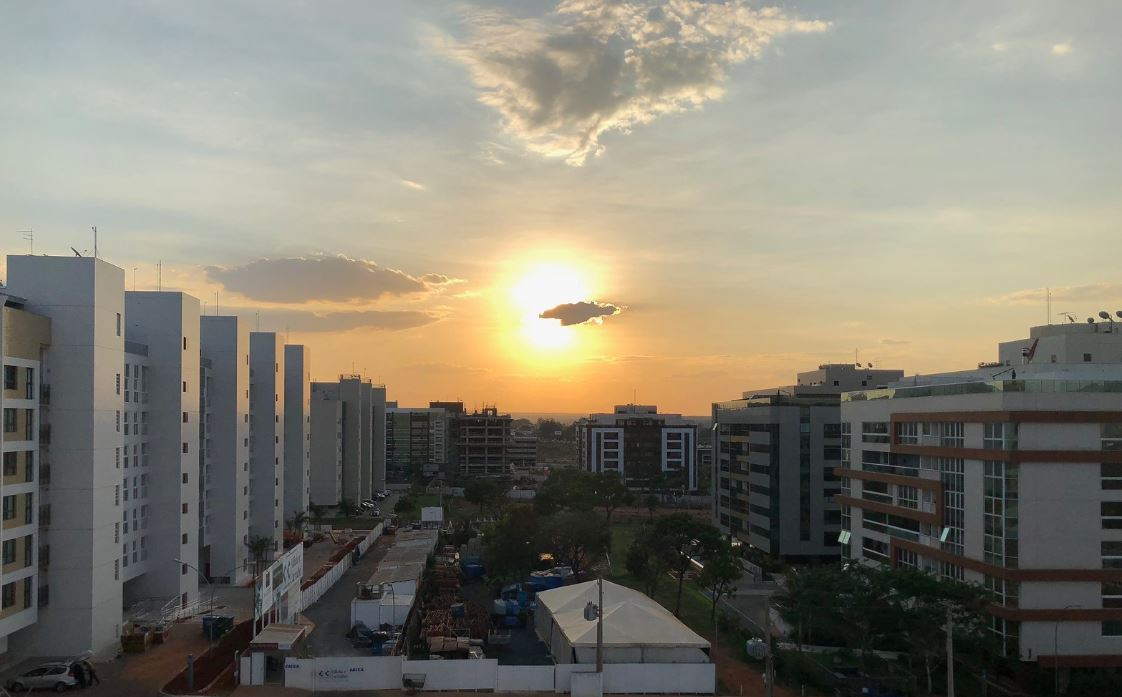
Fire: no
Smoke: no